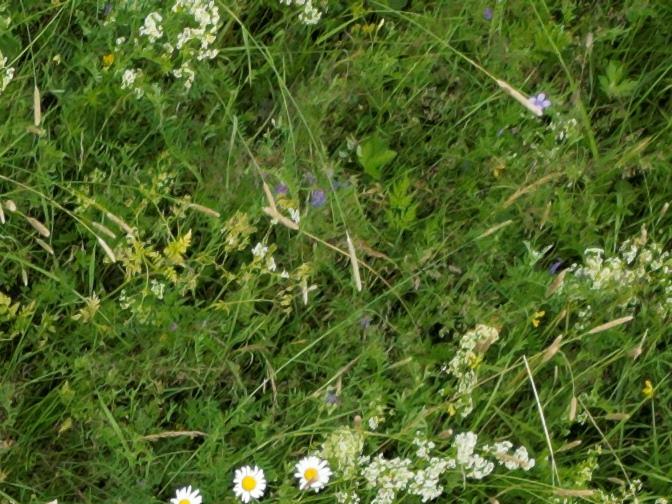
Flowers visible: yarrow flowers, yarrow flowers, yarrow flowers, yarrow flowers, yarrow flowers, yarrow flowers, yarrow flowers, yarrow flowers, yarrow flowers,  daisy flowers